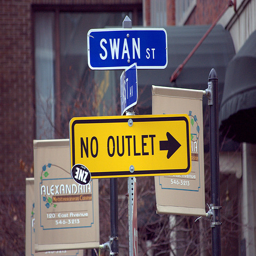
A metal pole with three street signs pointing different directions.
A street sign stating that there is no outlet to the right.
A no outlet sign, with street signs on top.
Next to a restaurant is posted street signs for Swan Street and No Outlet .
Several street signs displaying street names, addresses and driving option.